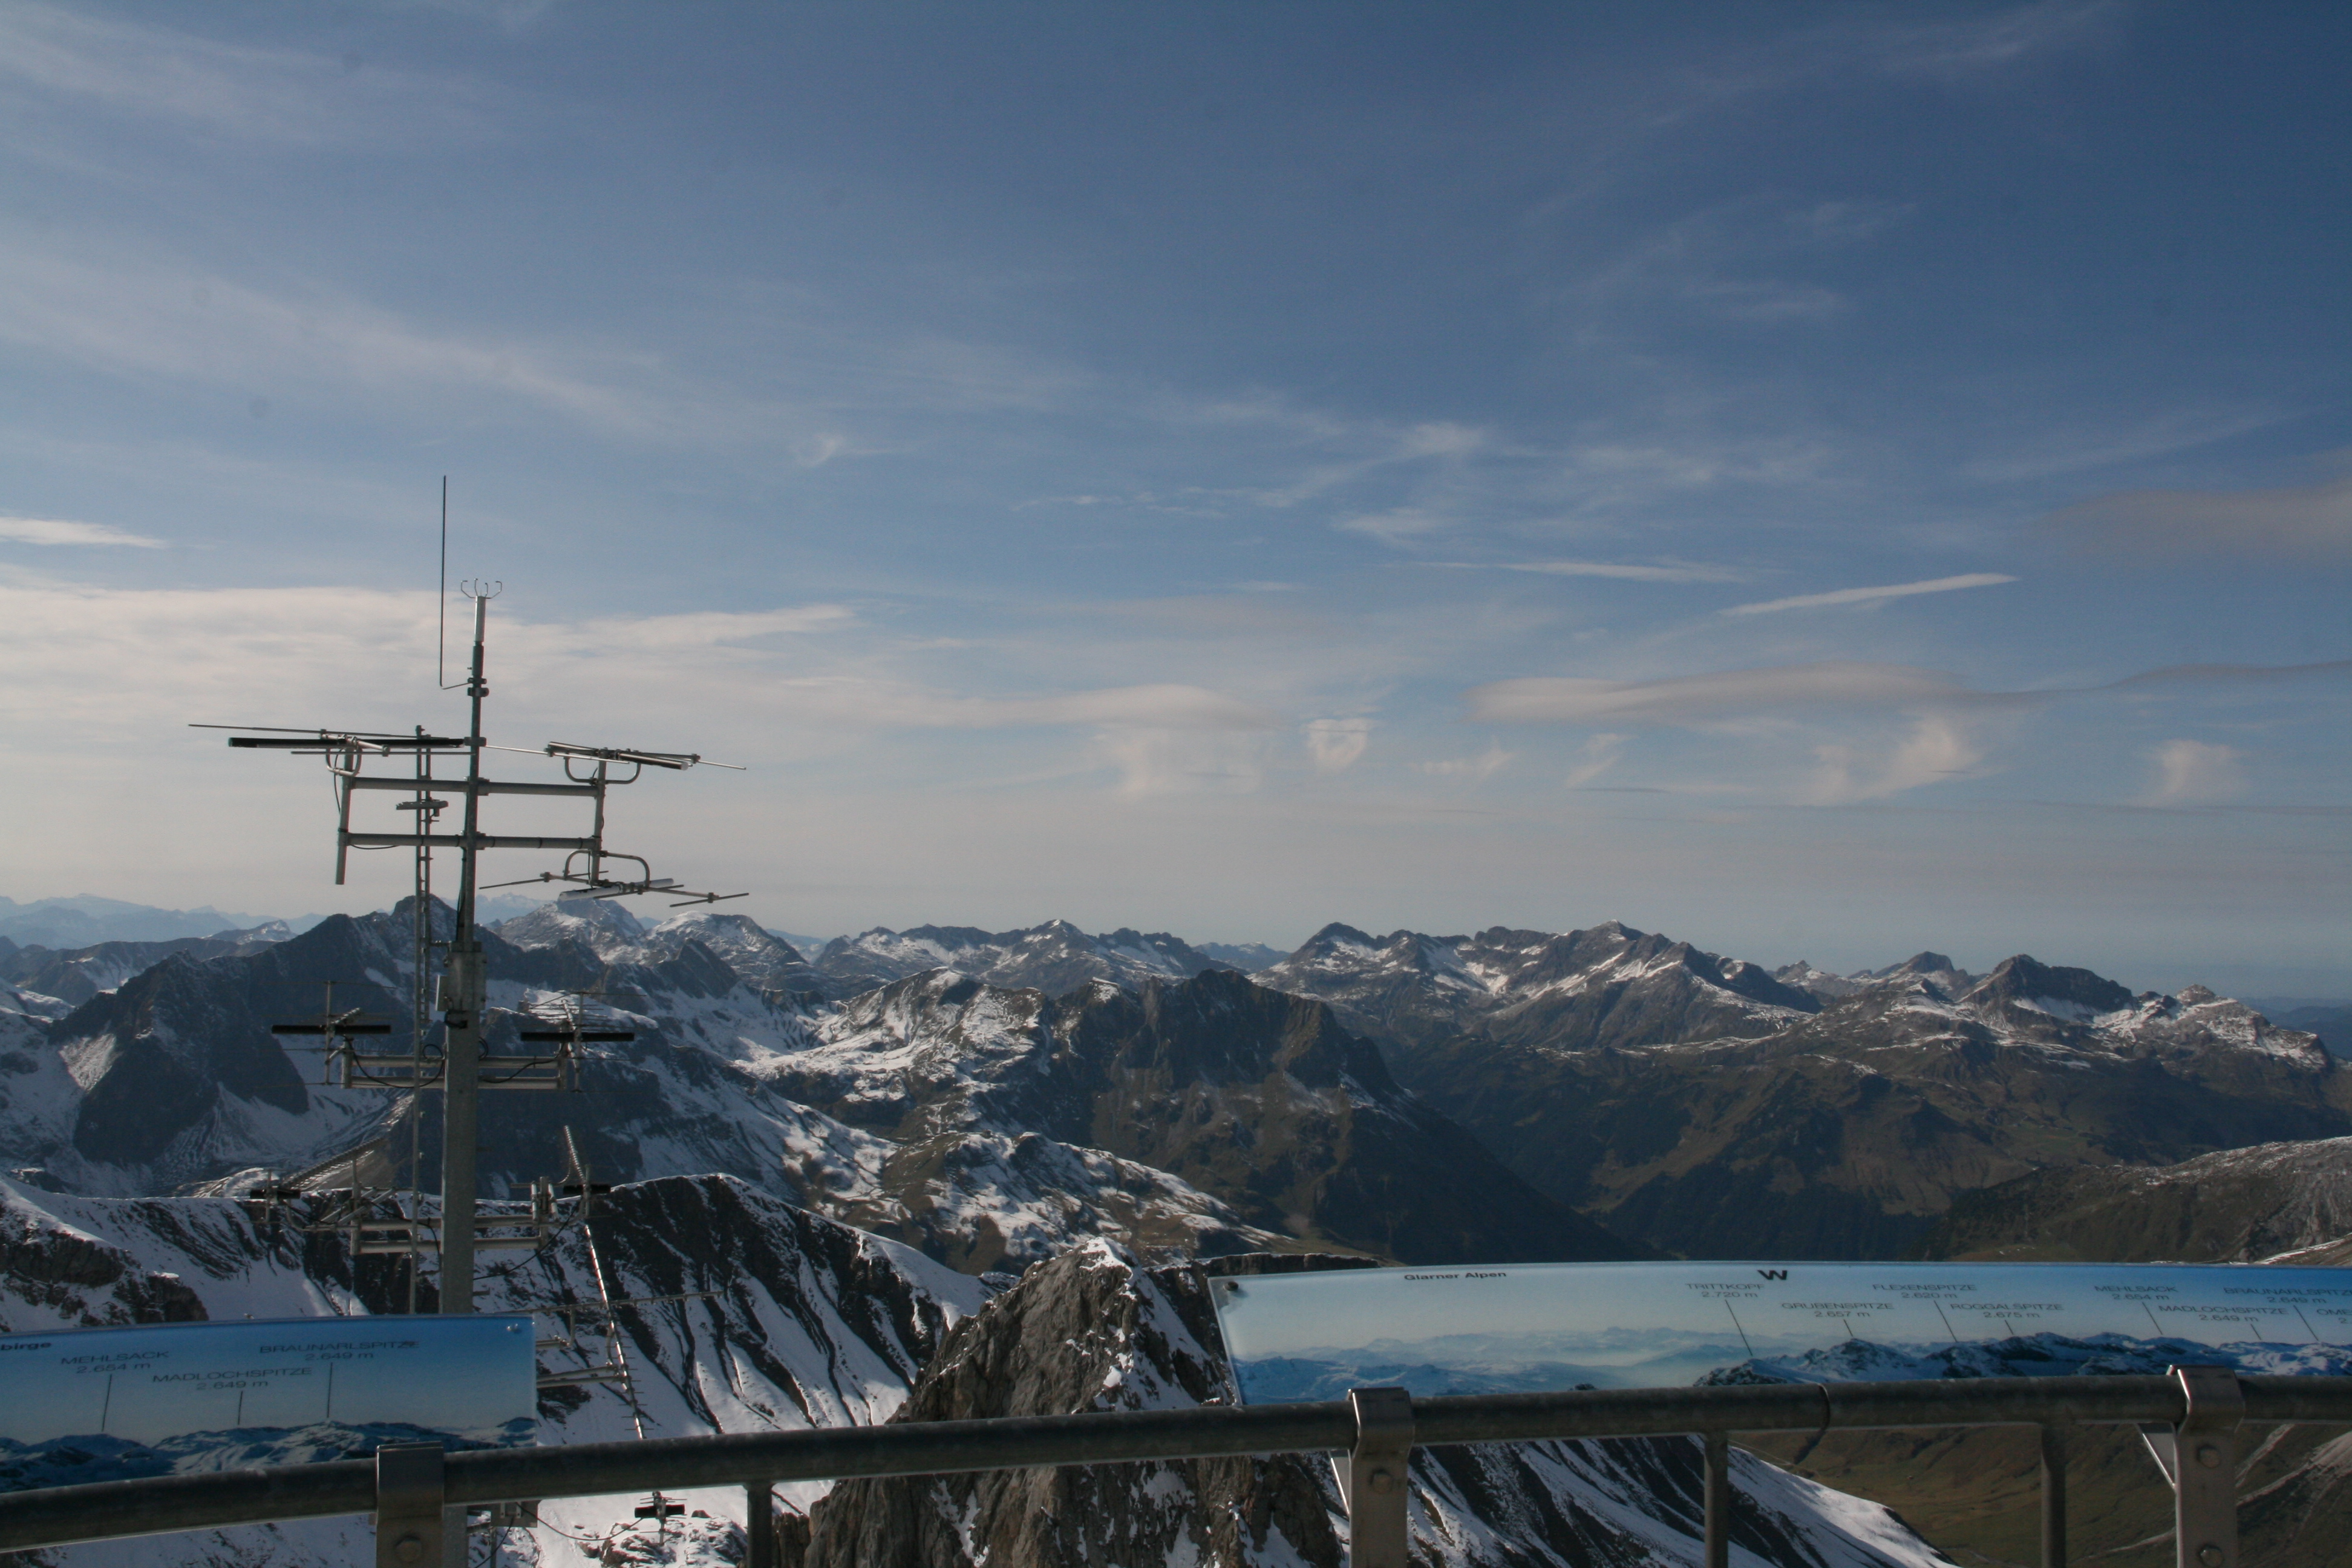
mountain, snow, sky, winter, mountain range, cloud, ridge, landscape, fell, alps, freezing, ice, hill, summit, ocean, massif, city